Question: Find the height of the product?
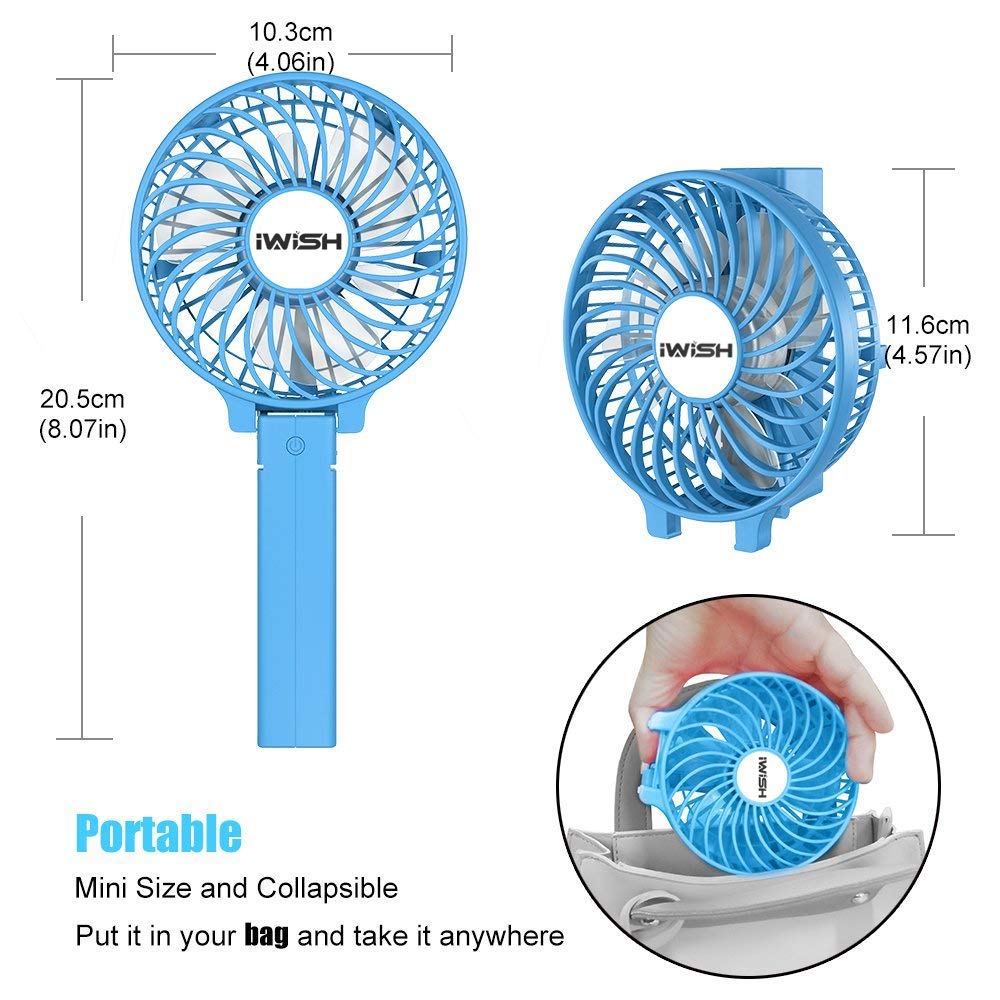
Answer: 20.5 centimetre